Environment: lab
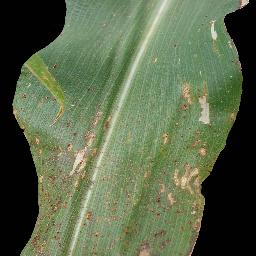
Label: common_rust